United States men's Olympic water polo team statistics (medalists)

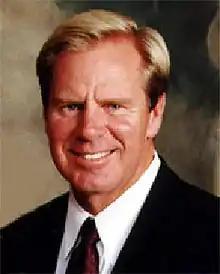
Terry Schroeder is the first and only American (man or woman) to have won medals in the Olympic water polo tournaments both as a player and as a head coach.

This article contains lists of medalists for the United States men's national water polo team at the Summer Olympics, and is part of the United States men's Olympic water polo team statistics series. The lists are updated as of October 5, 2019.